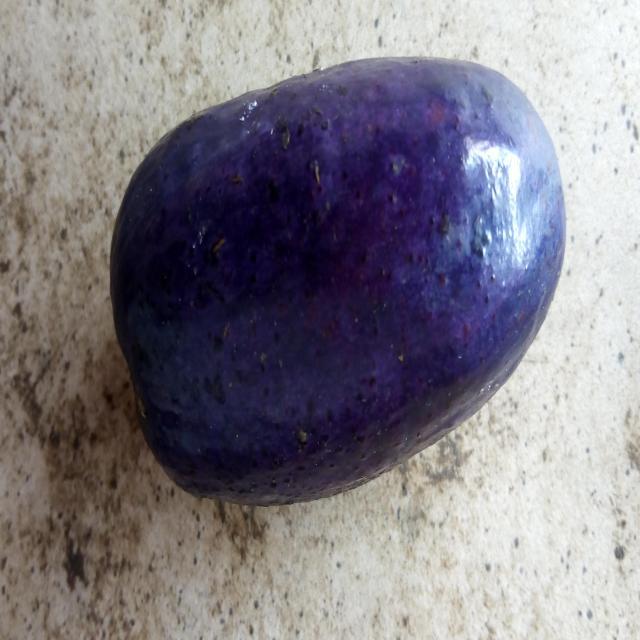
Plum grade: unaffected